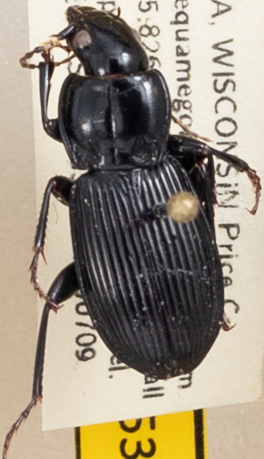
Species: Pterostichus novus
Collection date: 2019-07-09
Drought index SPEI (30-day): -0.32
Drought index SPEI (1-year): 1.69
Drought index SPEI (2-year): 0.9